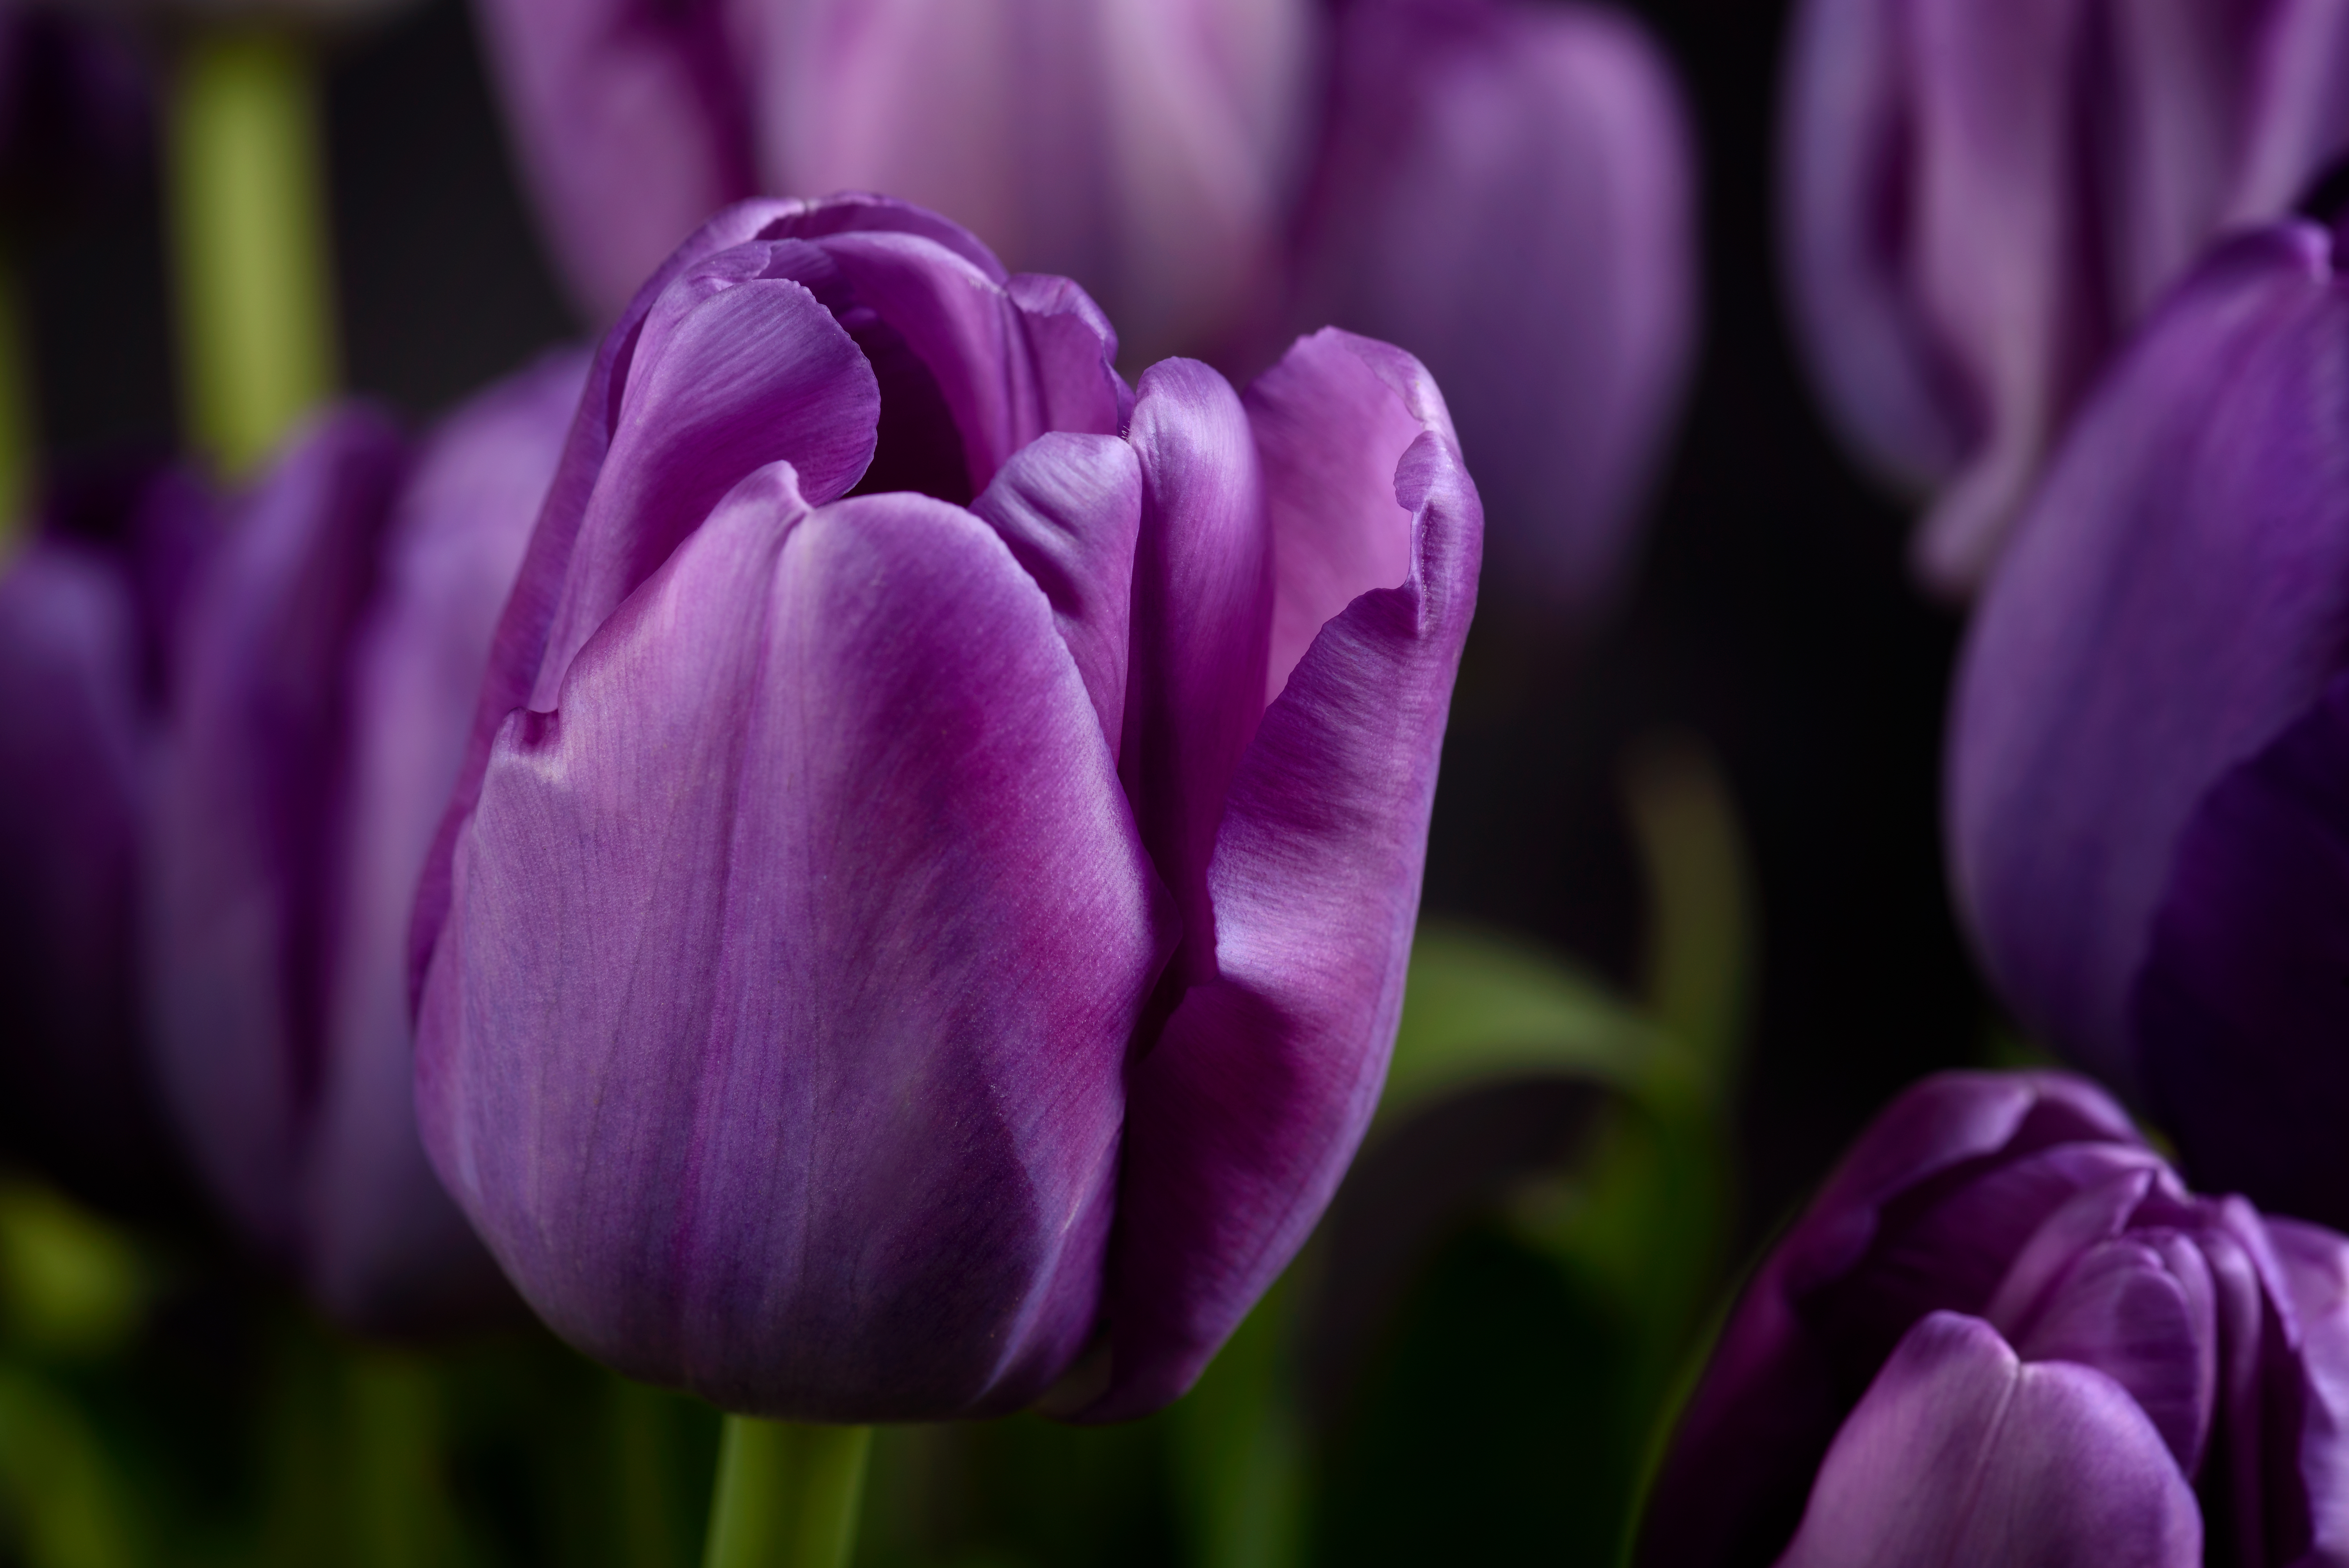
tulip, flowering plant, petal, flower, purple, violet, plant, spring, close up, botany, lilac, lily family, crocus, plant stem, violet family, viola, bud, macro photography, wildflower, perennial plant